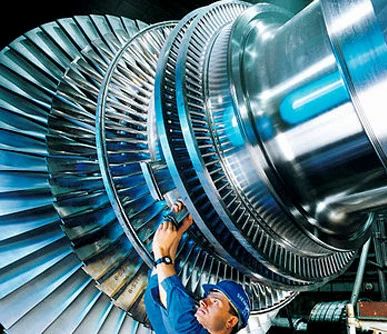
Label: Heavy_Machining_Heavy_Engineering_India